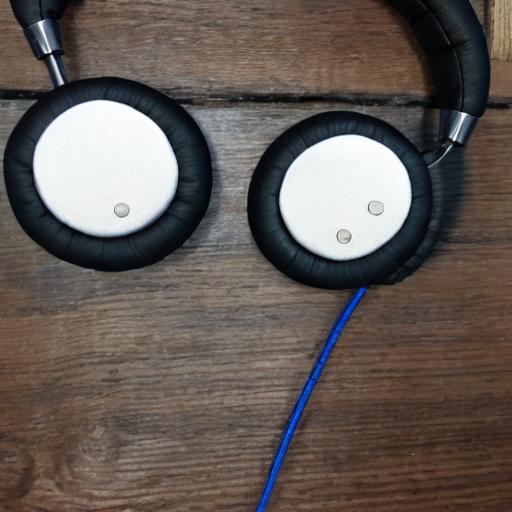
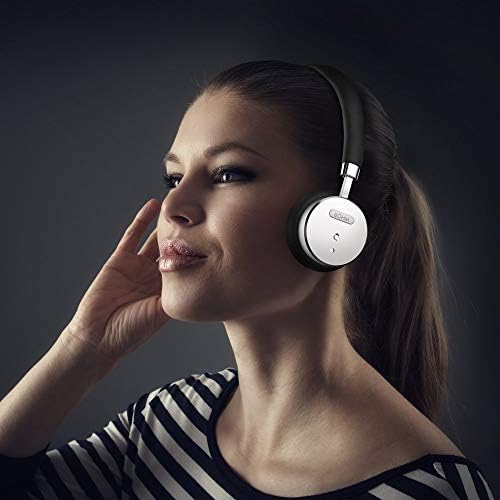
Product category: headphones
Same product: no